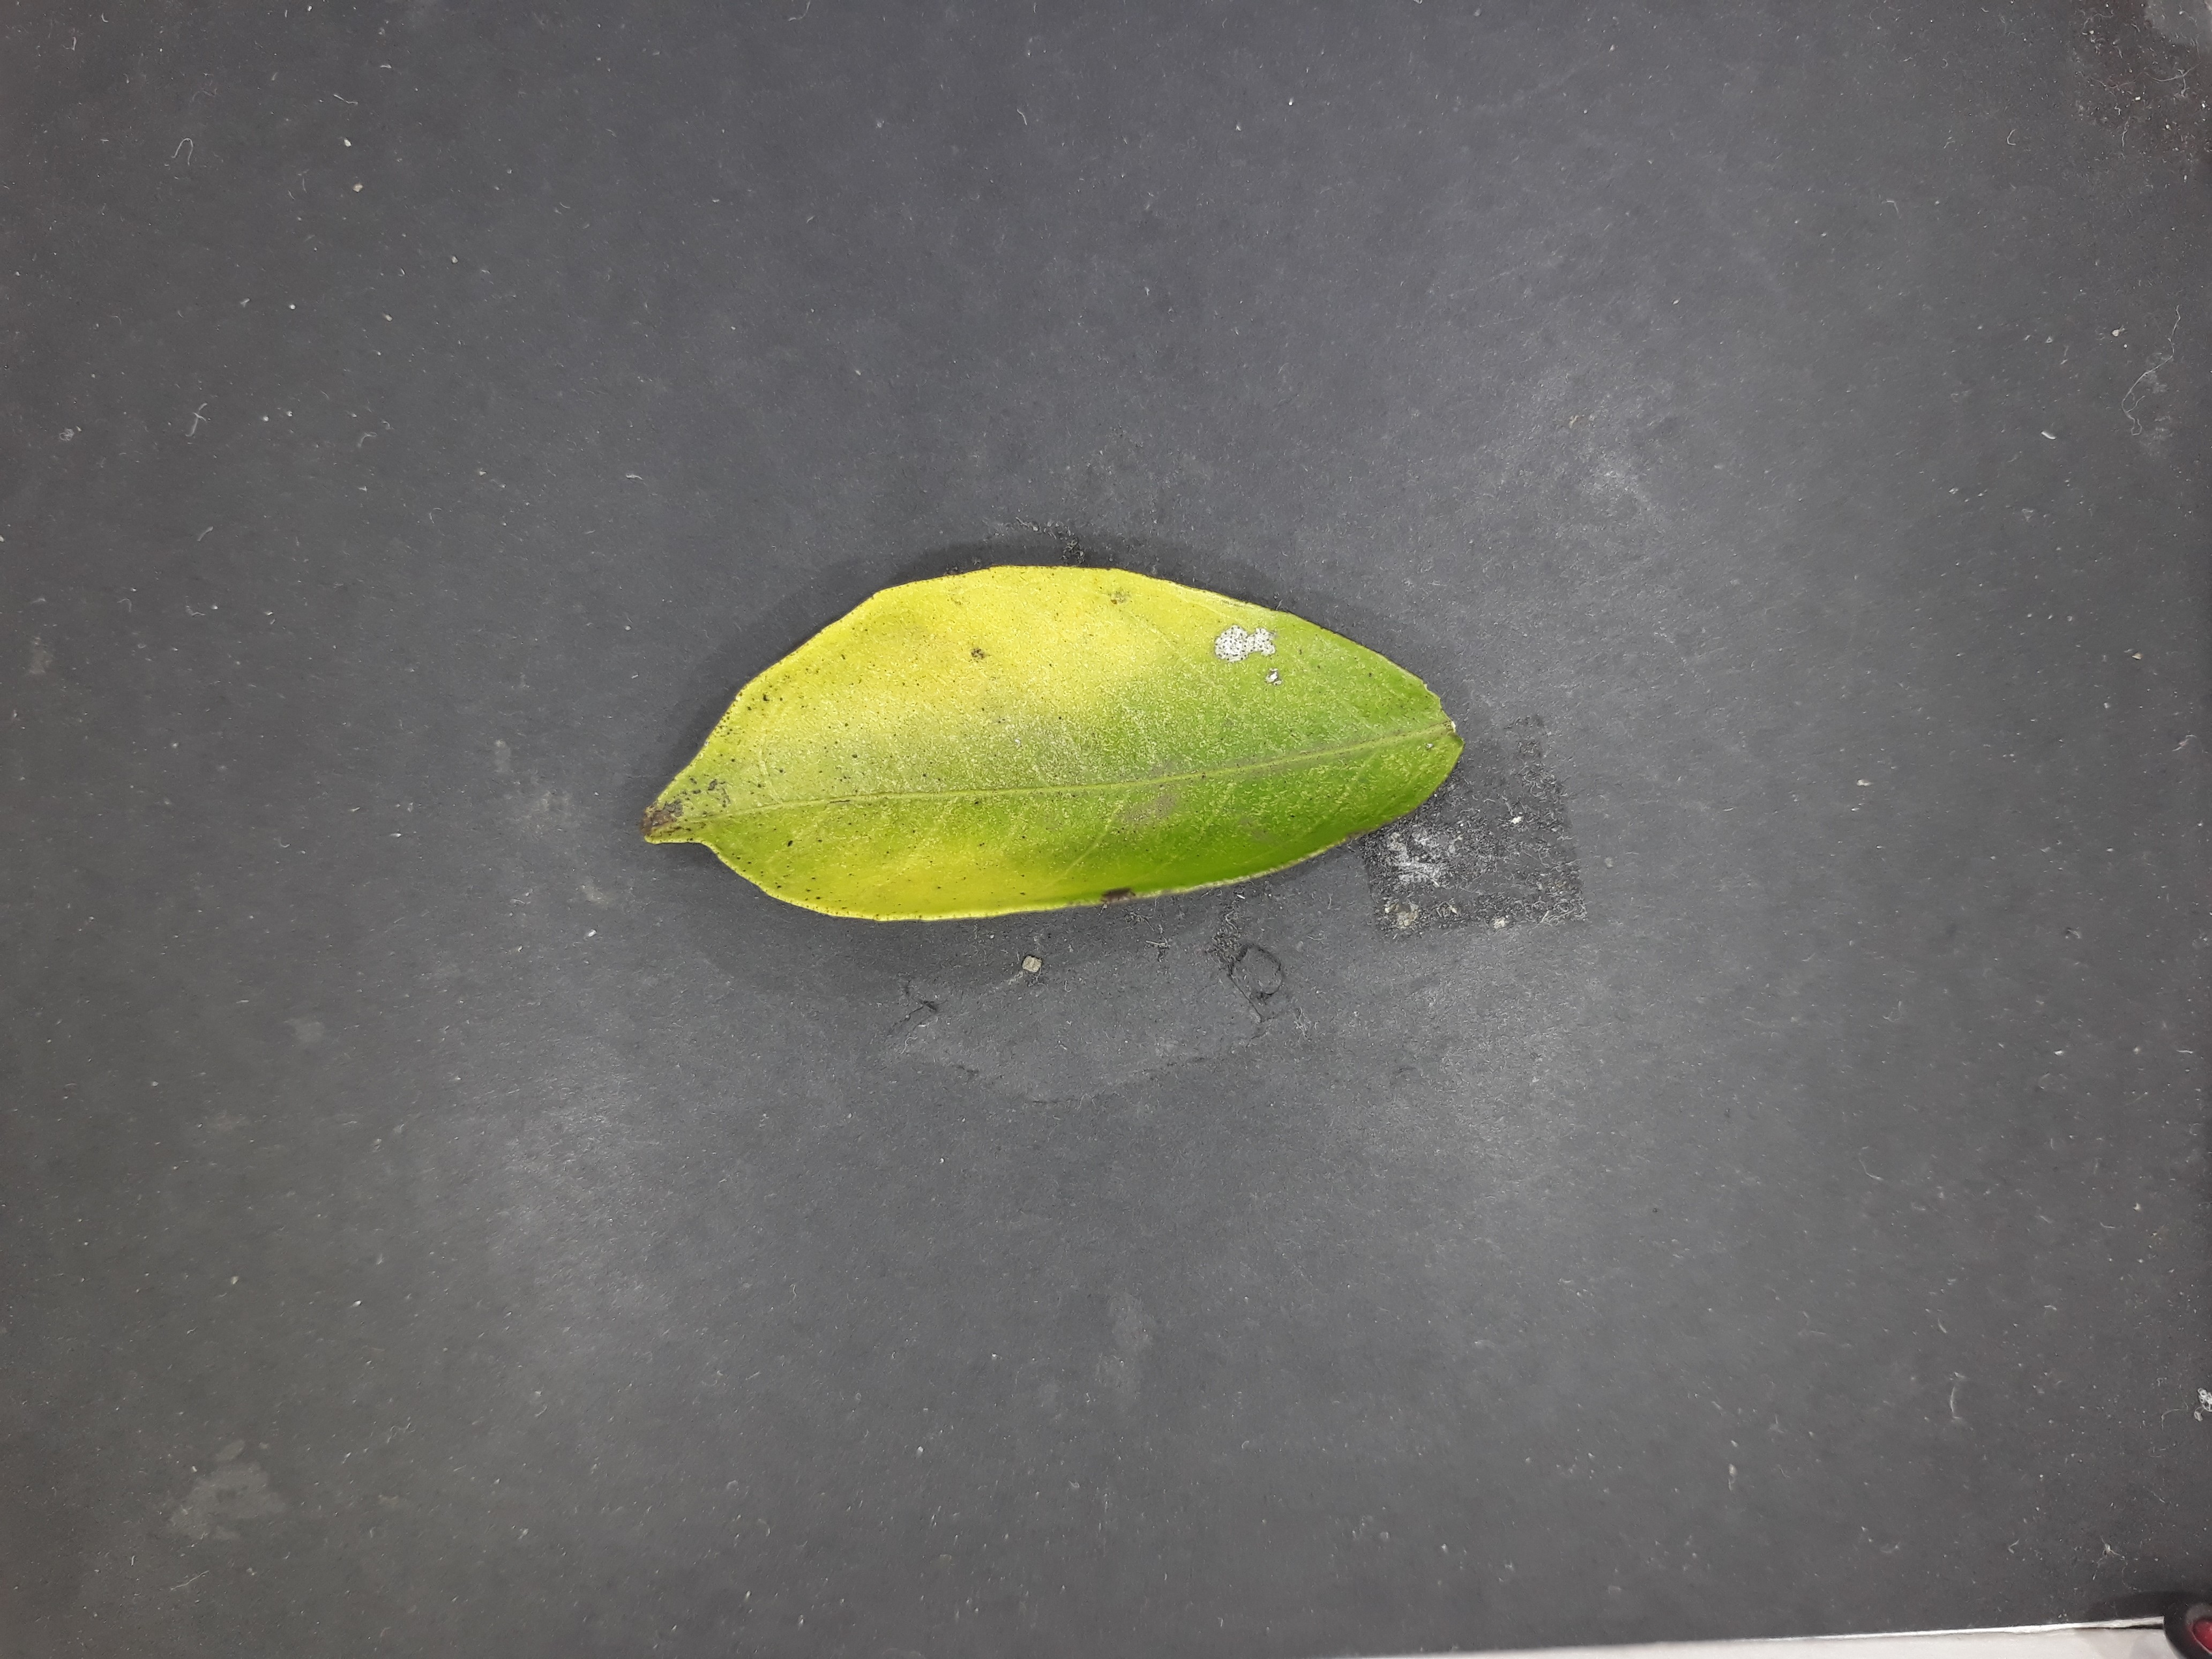
Label: Magnesium deficiency (Mg)